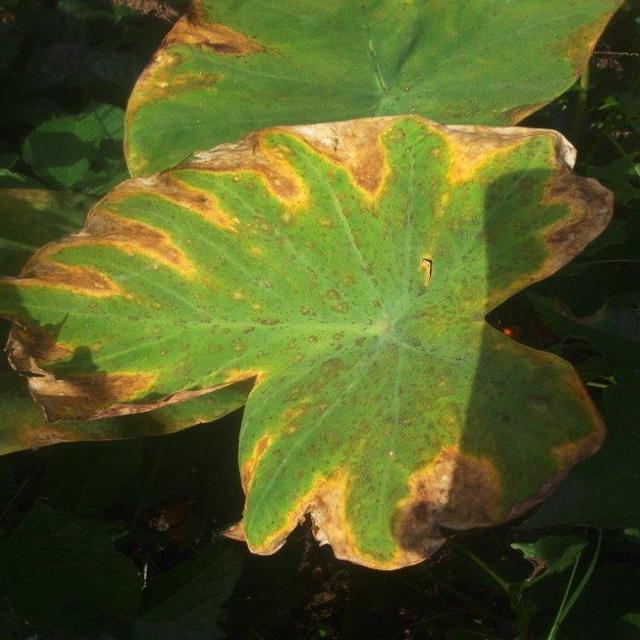
Label: Mid_Blight